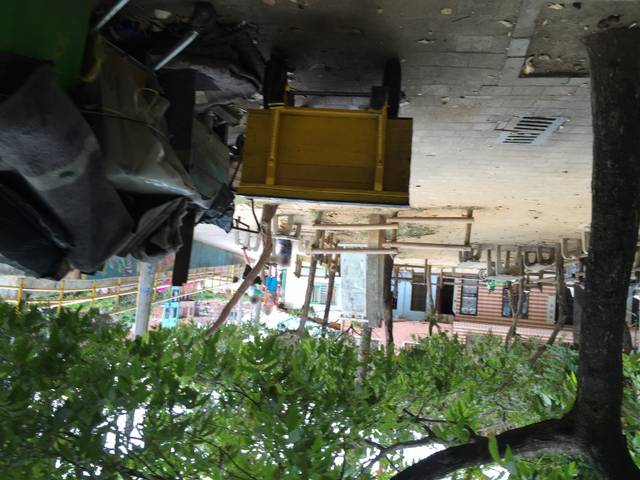
Region: Colombia
Coordinates: 6.278, -75.566